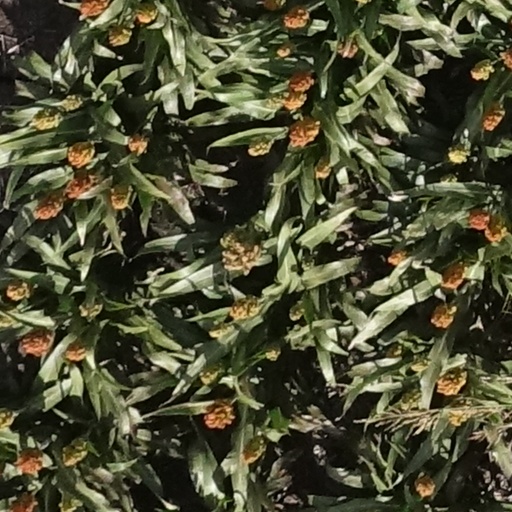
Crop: sorghum